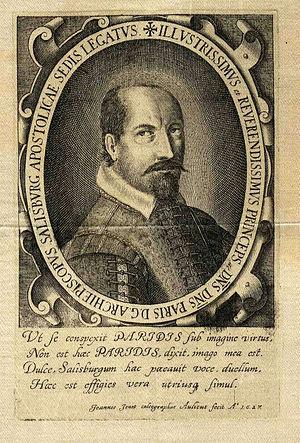
Paris von Lodron, né le 13 février 1586 au château de Noarna et mort le 15 décembre 1653 à Salzbourg, fut prince-archevêque de Salzbourg de 1619 jusqu'à sa mort. Grâce à son habile politique, l'archevêché de Salzbourg a été épargné par les dévastations de la guerre de Trente Ans.